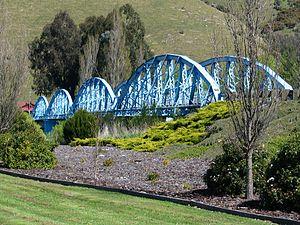
La ville de Millers Flat est une petite localité d’environ 200 habitants située dans l’intérieur de la région d’Otago, dans l’Île du Sud de la Nouvelle-Zélande.